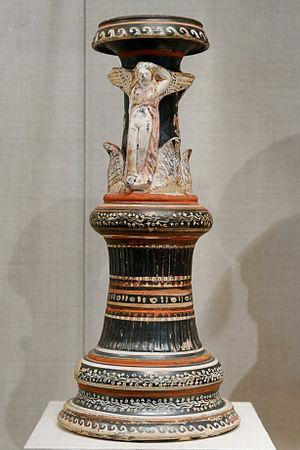
Nikés (personnification de la Victoire). Thymiatérion apulien dans le style de Gnathia.